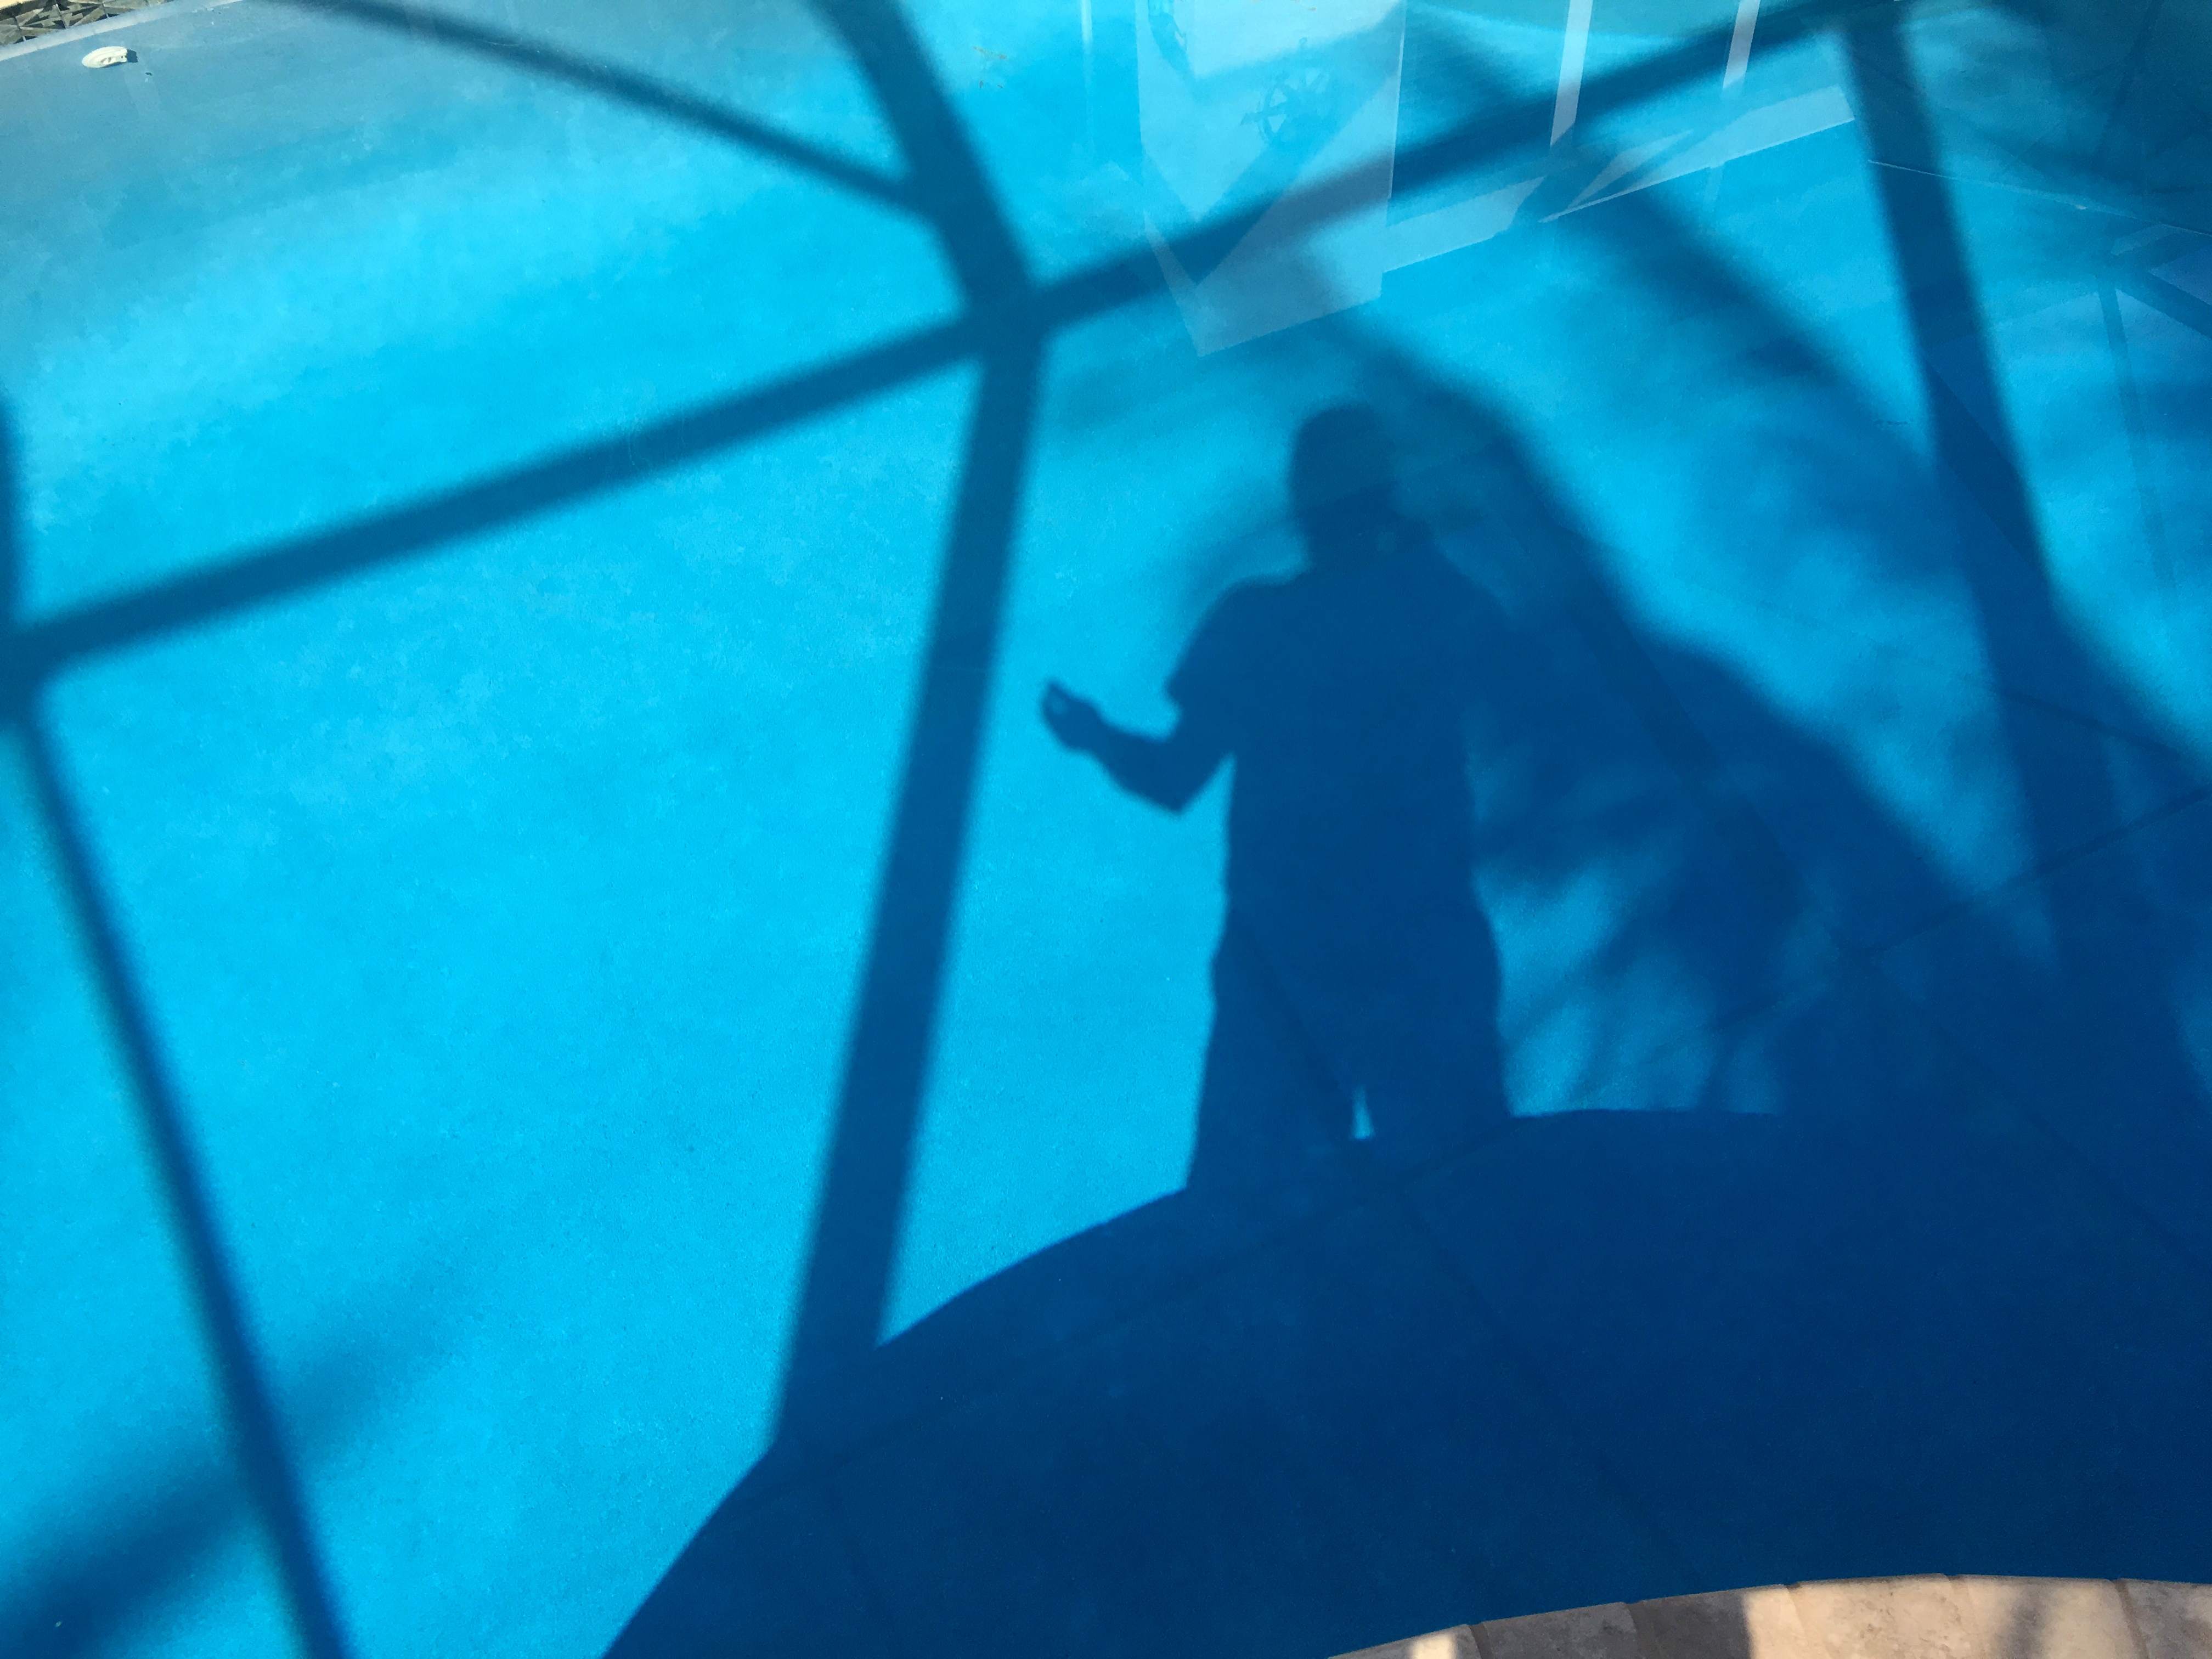
diving, underwater, biology, shadow, blue, fish, shark, freediving, snapshot, water sport, underwater diving